Kukkiwon

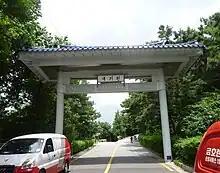
Entrance gates, 2010

Kukkiwon is based at 635 Yeoksam-dong, Gangnam District, Seoul, South Korea. Construction of the main building commenced on 19 November 1971, and was completed on 30 November 1972, with the organization being officially named on 6 February 1973.